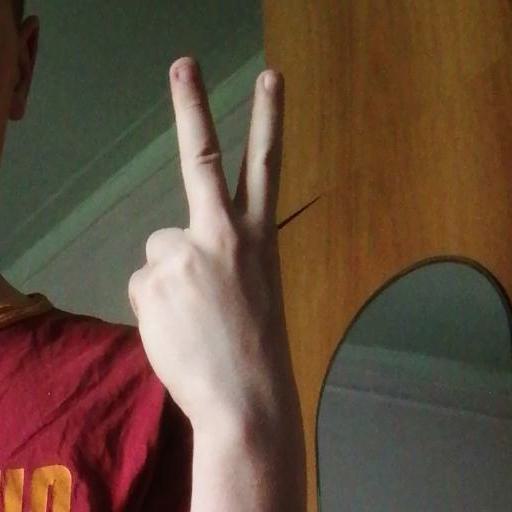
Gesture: peace_inverted